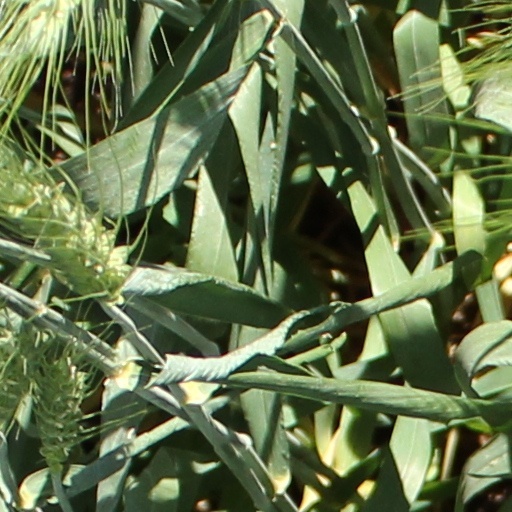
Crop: wheat